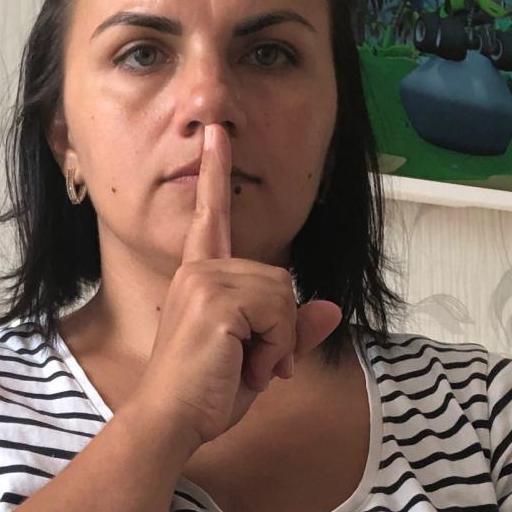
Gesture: mute